Lycurgus of Athens

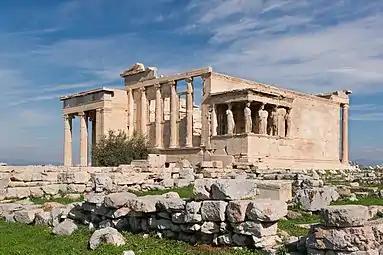
The Erechtheum, seat of the cult of Poseidon Erechtheus.

Lycurgus claimed descent from the mythical Athenian king Erechtheus. He was a member of the branch of the Eteoboutadae clan ("genos") that supplied the priests of Poseidon Erechtheus. He is probably ultimately descended from Lycurgus, son of Aristolaides who led the Pedieis ("people of the plains") in the conflicts leading up to the establishment of Pisistratus' tyranny. His grandfather, also called Lycurgus, was priest of Poseidon in the late fifth-century, supported the introduction of the cult of Isis in Athens and was murdered by the Thirty Tyrants in 404 BC. Nothing about his father's life is recorded.